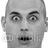
Emotion: surprise